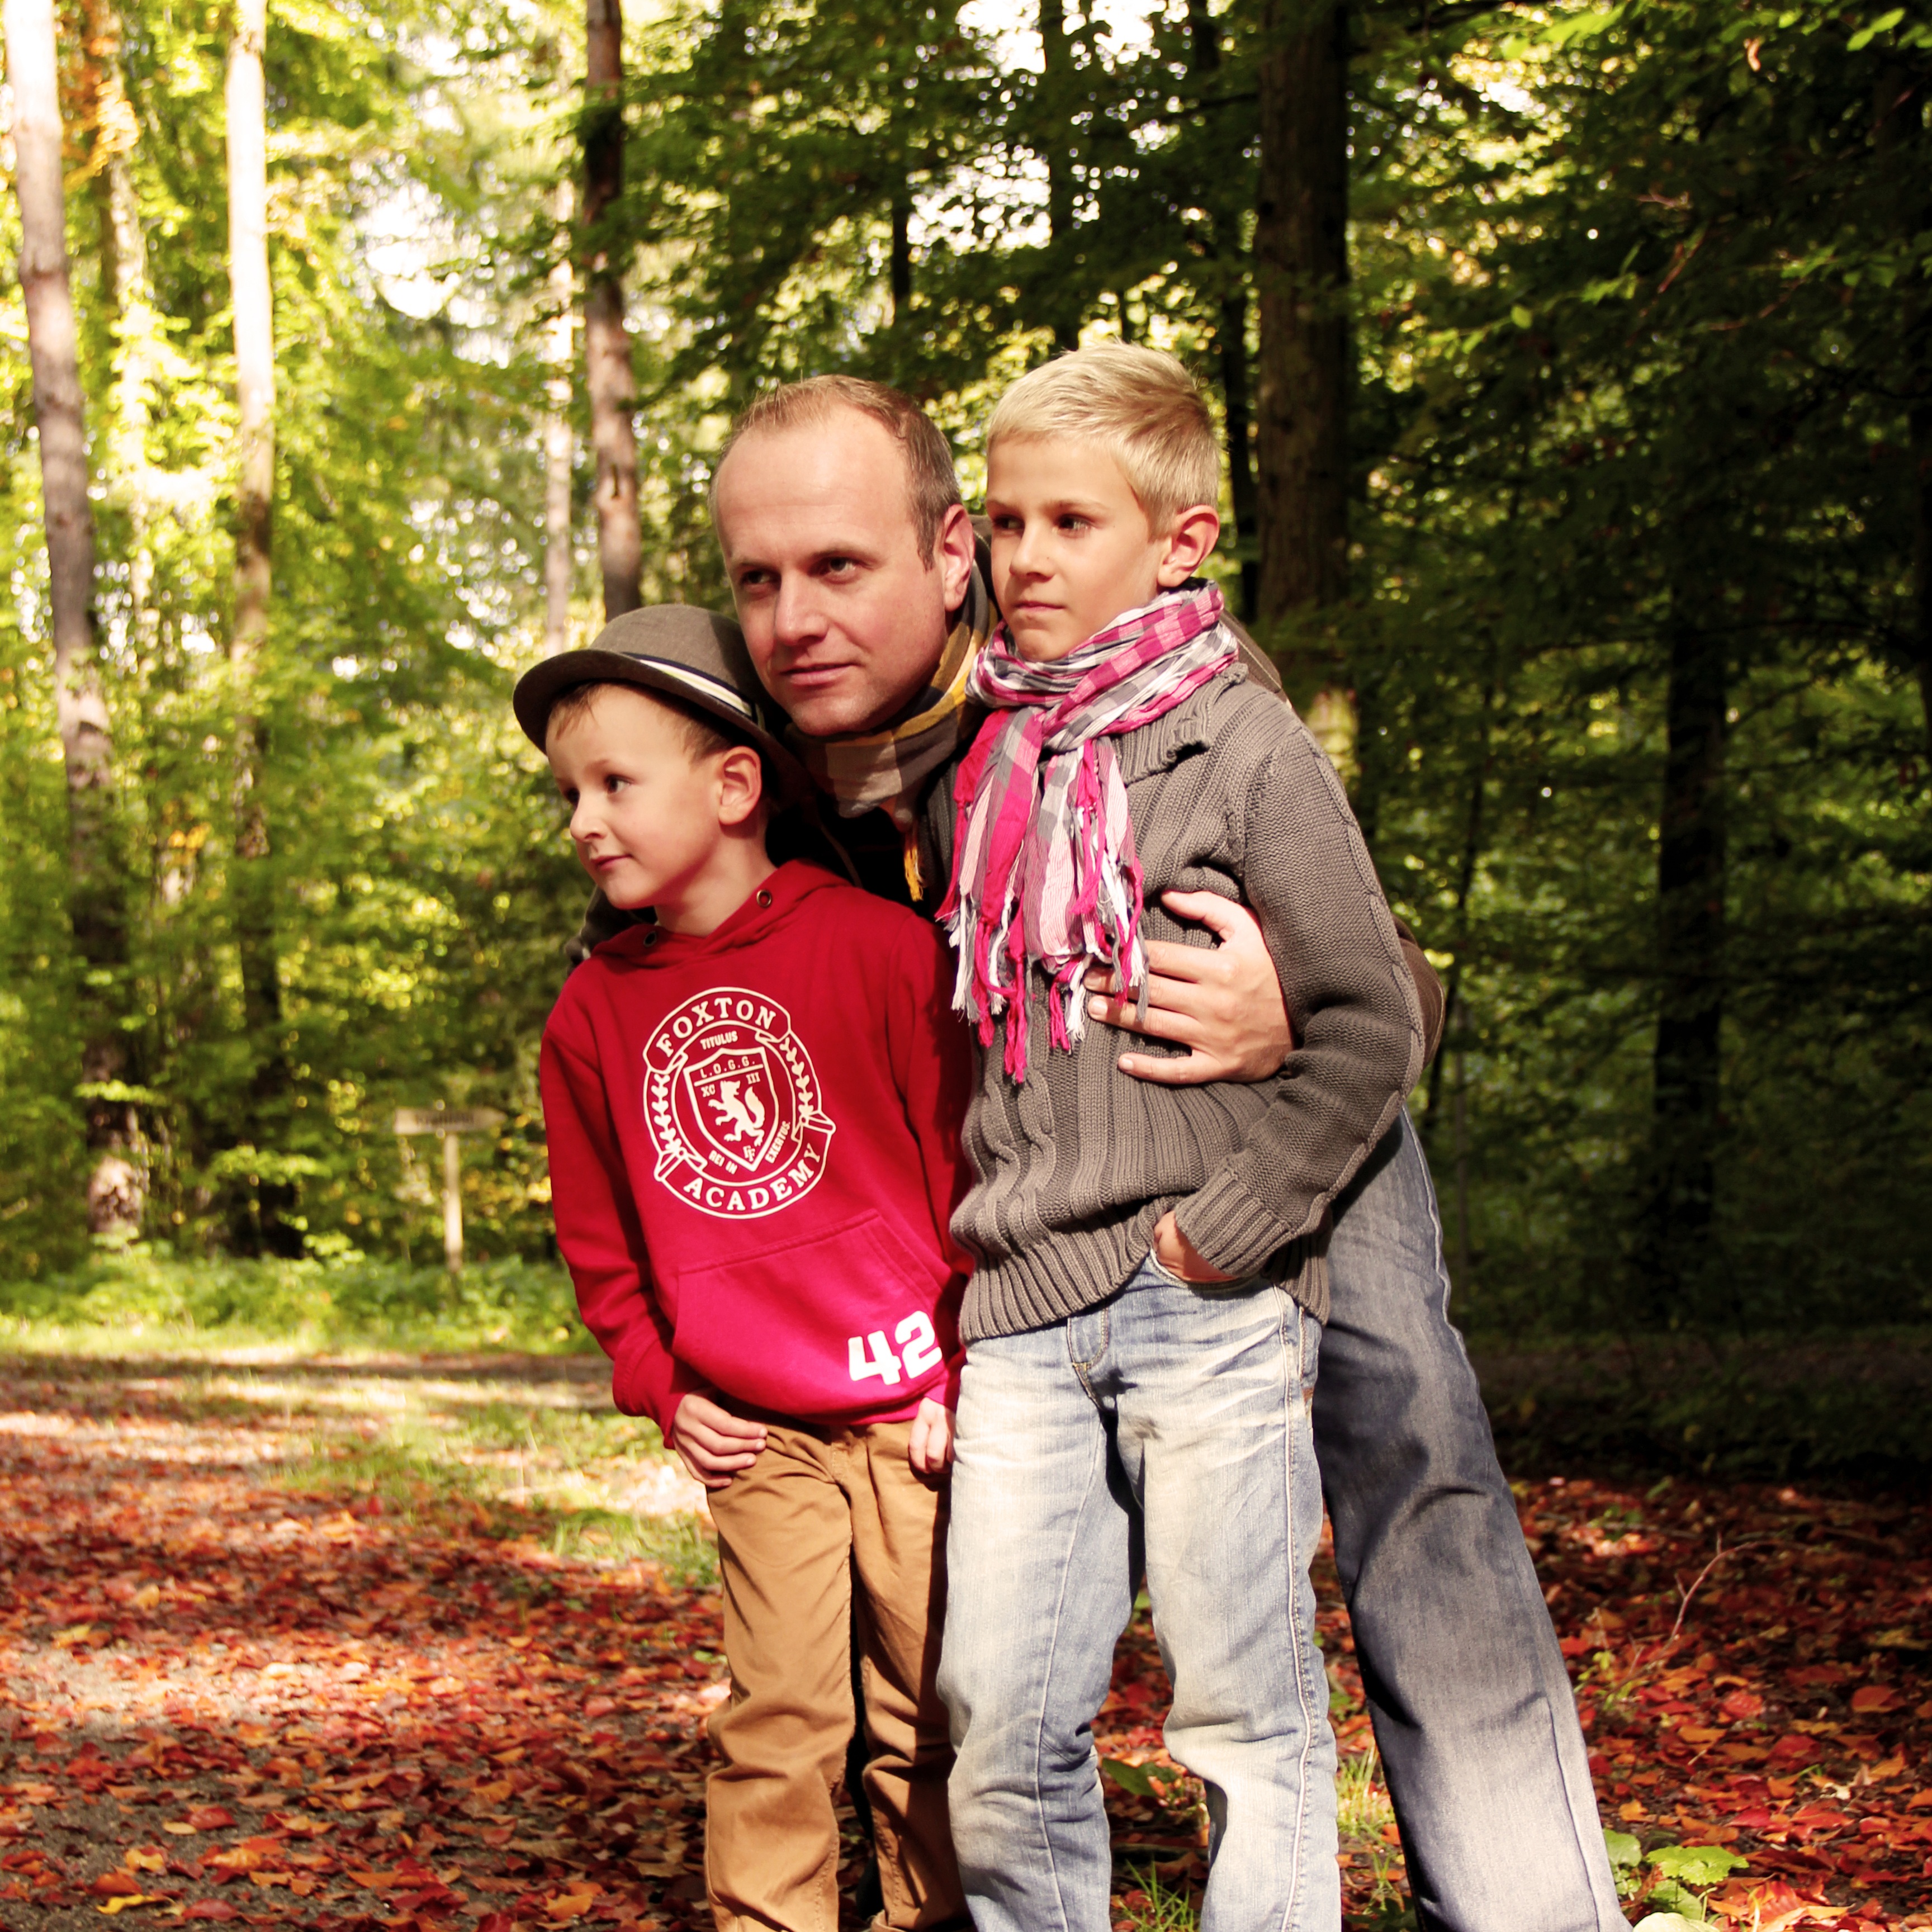
man, tree, nature, forest, person, people, male, small, autumn, father, child, leaves, family, children, guys, fall foliage